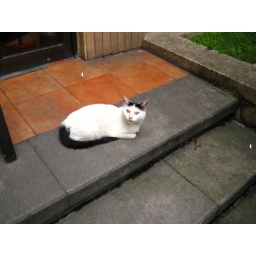
Chengdu, China. This cat lives in our dorm building and has like 18 babies